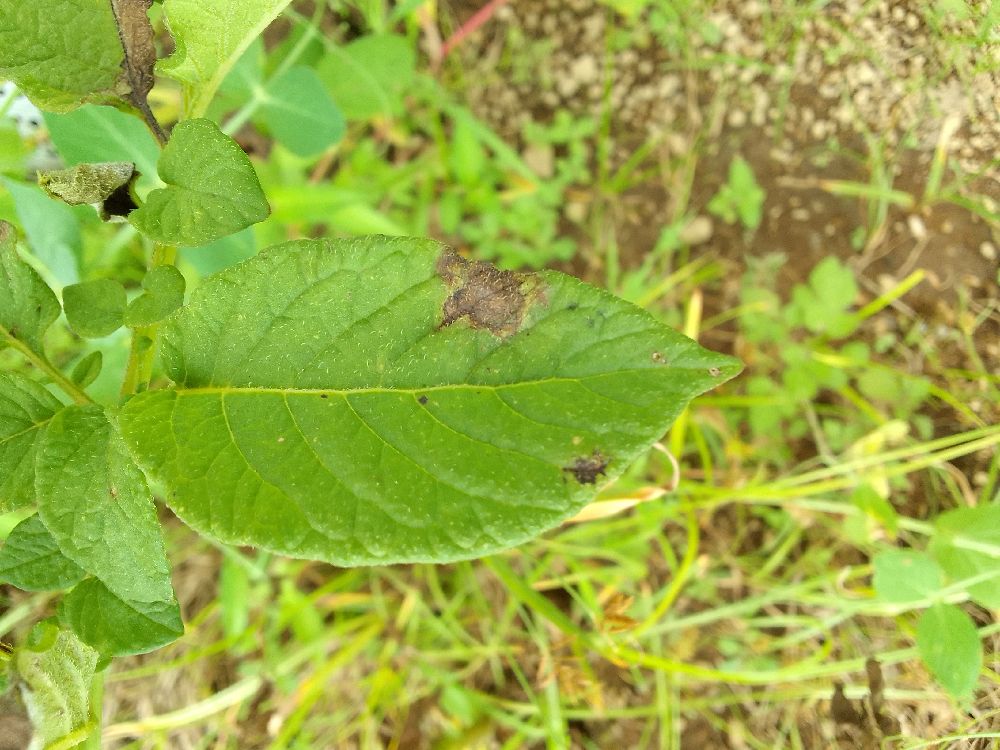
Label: Late blight